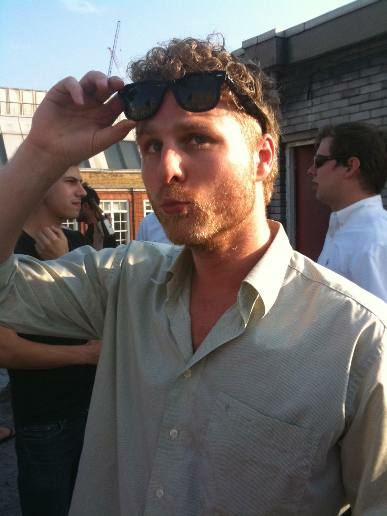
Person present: Yes